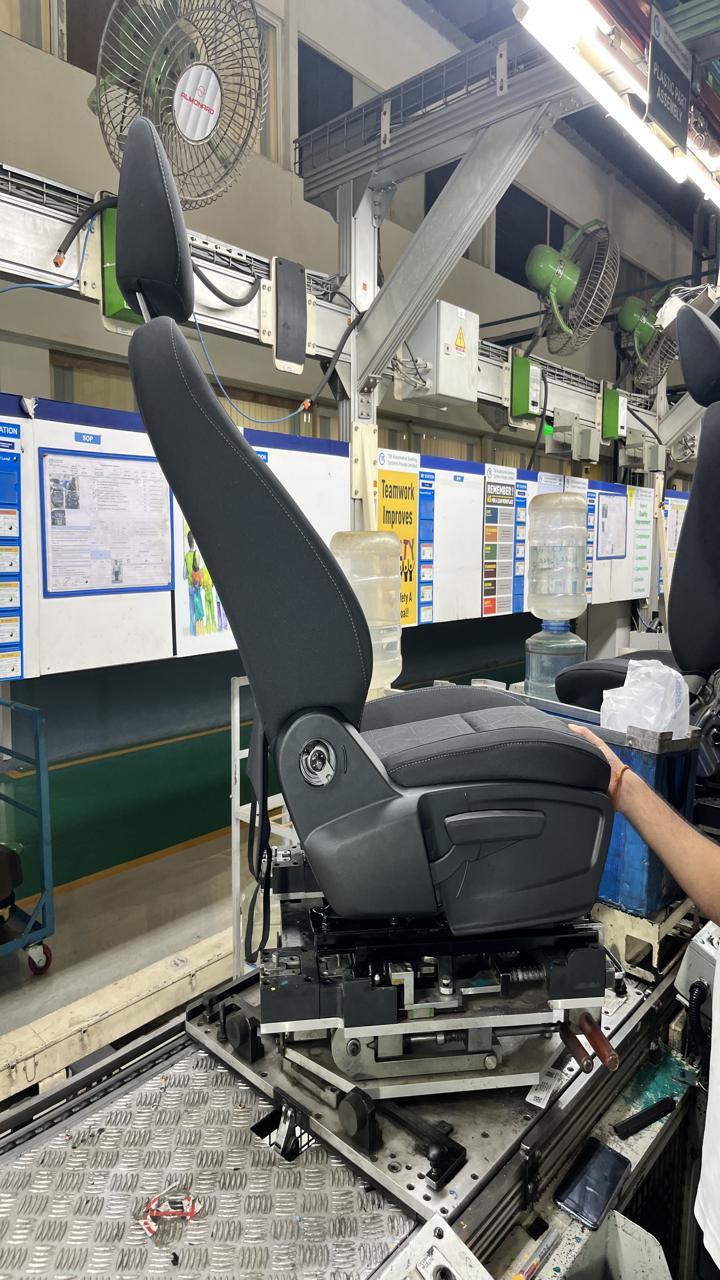
Label: Knob